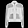
Label: Coat